Queen's Regiment (France)

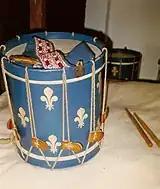
"Régiment de la Reine drum"

Throughout most of the 18th century the regiment's coat was white (originally the grey-white of non-dyed wool), with a blue waistcoat underneath, without turnbacks or a collar, and with pewter buttons. Facings were red (on the cuffs only). Canadian troops wore the same, except with a red waistcoat. Both fusiliers and grenadiers wore black tricorns laced white. As part of the reorganisations of 1791 the regimental facings were changed to sky-blue